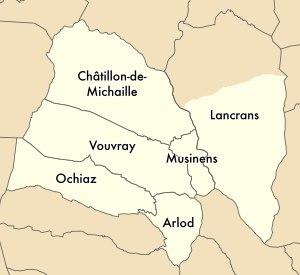
Valserhône est une commune nouvelle située dans l'est du département de l'Ain, en région Auvergne-Rhône-Alpes, issue de la fusion des trois communes déléguées de Bellegarde-sur-Valserine, Châtillon-en-Michaille et Lancrans.